Rossini in Wildbad

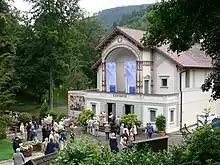
The during Rossini in Wildbad, 2008

Rossini in Wildbad is a bel canto opera festival in Bad Wildbad, Baden-Württemberg, specialising in the lesser-known operas of Gioachino Rossini and his contemporaries.